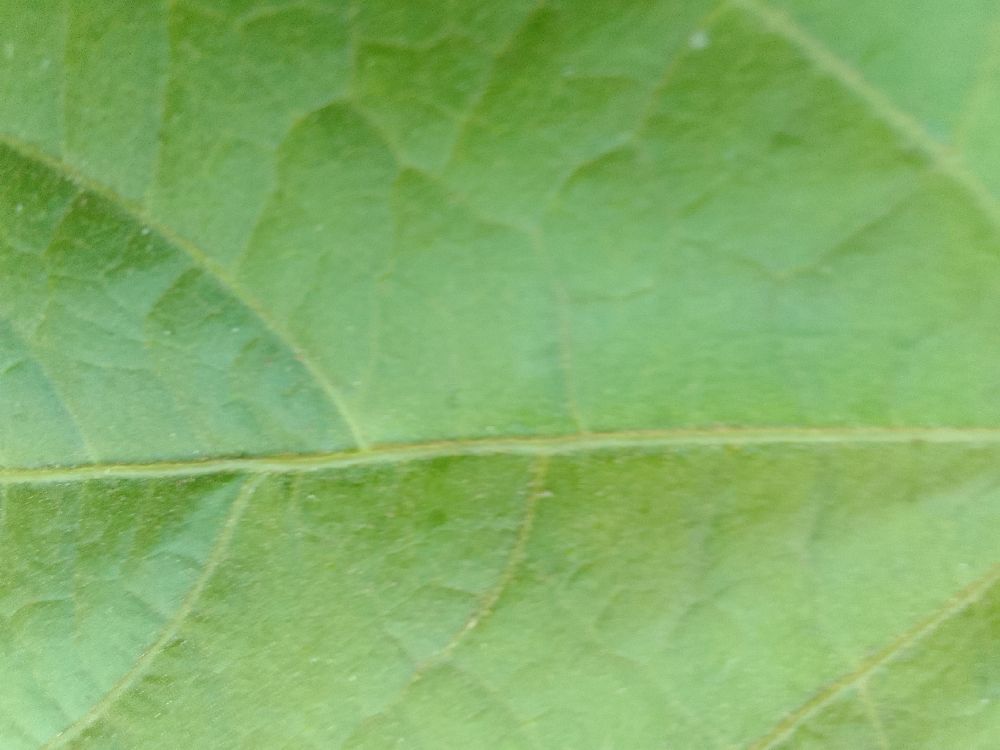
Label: healthy